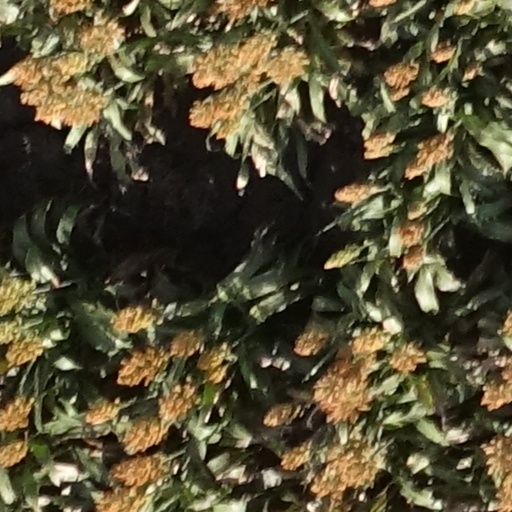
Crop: sorghum